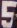
Number: 5